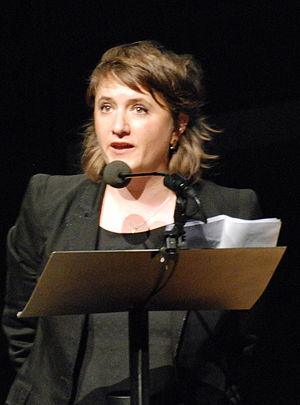
Carl Norac, né Delaisse le 29 juin 1960 à Mons, est un écrivain belge de langue française.